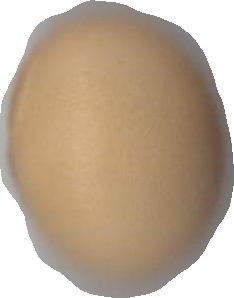
Variety: Dega